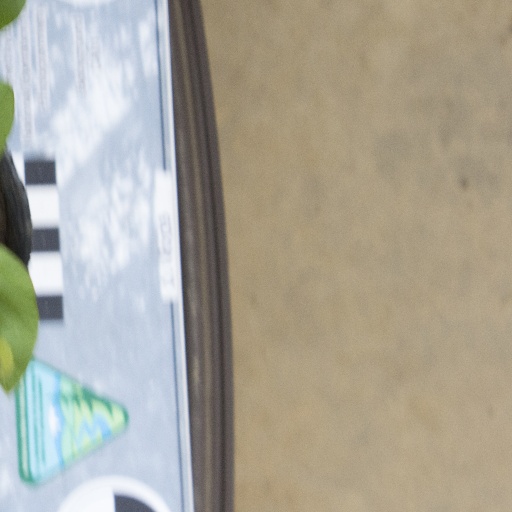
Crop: soybean